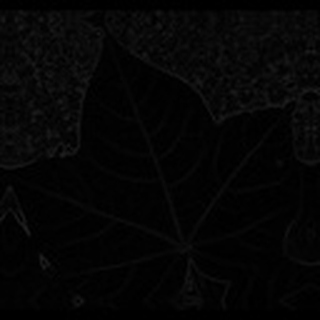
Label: healthy_cotton